Randers railway station

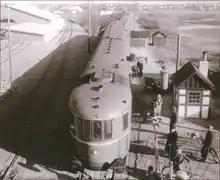
An express train being tested in Randers in 1935

Randers station was opened in 1862 with the opening of the Aarhus-Randers railway line from Aarhus to Randers. In 1869, Randers Station also became the southern terminus of the Randers-Aalborg railway line.